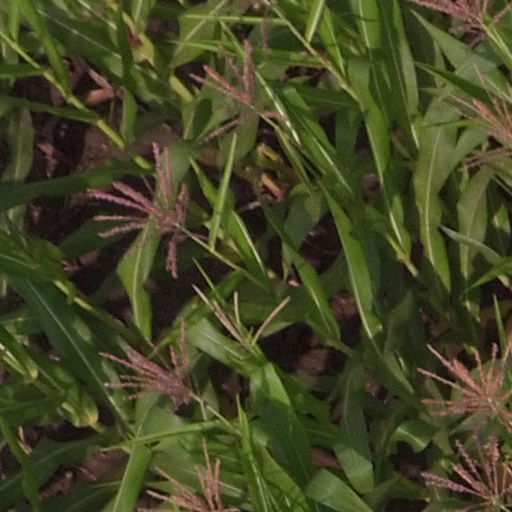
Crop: maize; corn